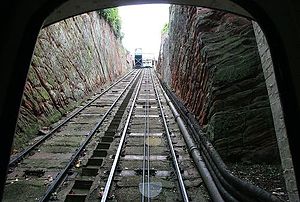
Bridgnorth Cliff Railway
Et kig op ad linjen fra dalstationen.
Bridgnorth Cliff Railway, der også kaldes Bridgnorth Funicular Railway eller Castle Hill Railway, er en kabelbane i byen Bridgnorth i Shropshire, England. Kabelbanen forbinder de to bydele i Bridgnorth, Low Town ved floden Severn og High Town ved ruinerne af Bridgnorth slot.